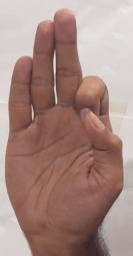
ASL sign: F